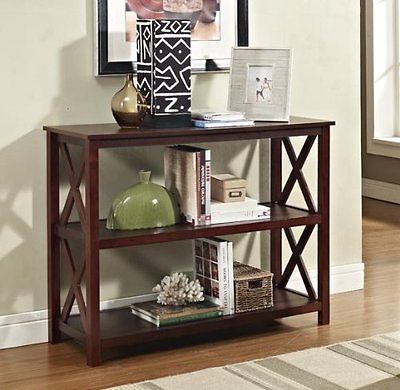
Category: table